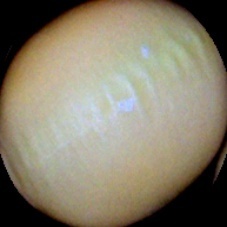
Label: Immature